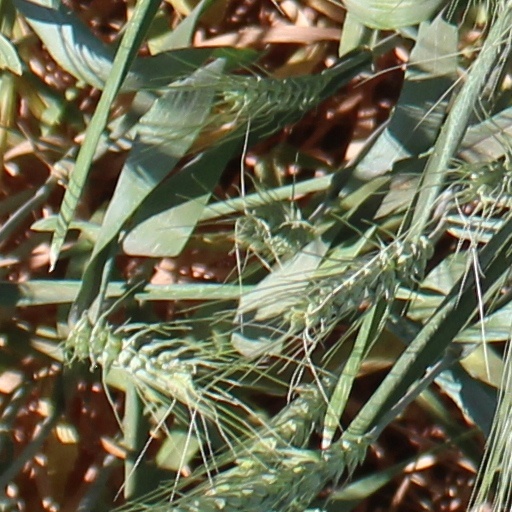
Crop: wheat